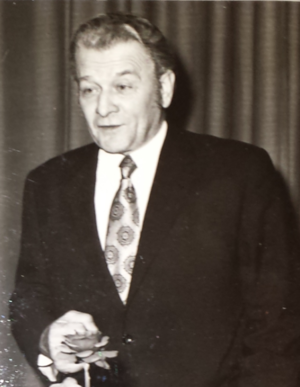
Walter Veigel est un résistant allemand au nazisme puis haut fonctionnaire est-allemand.